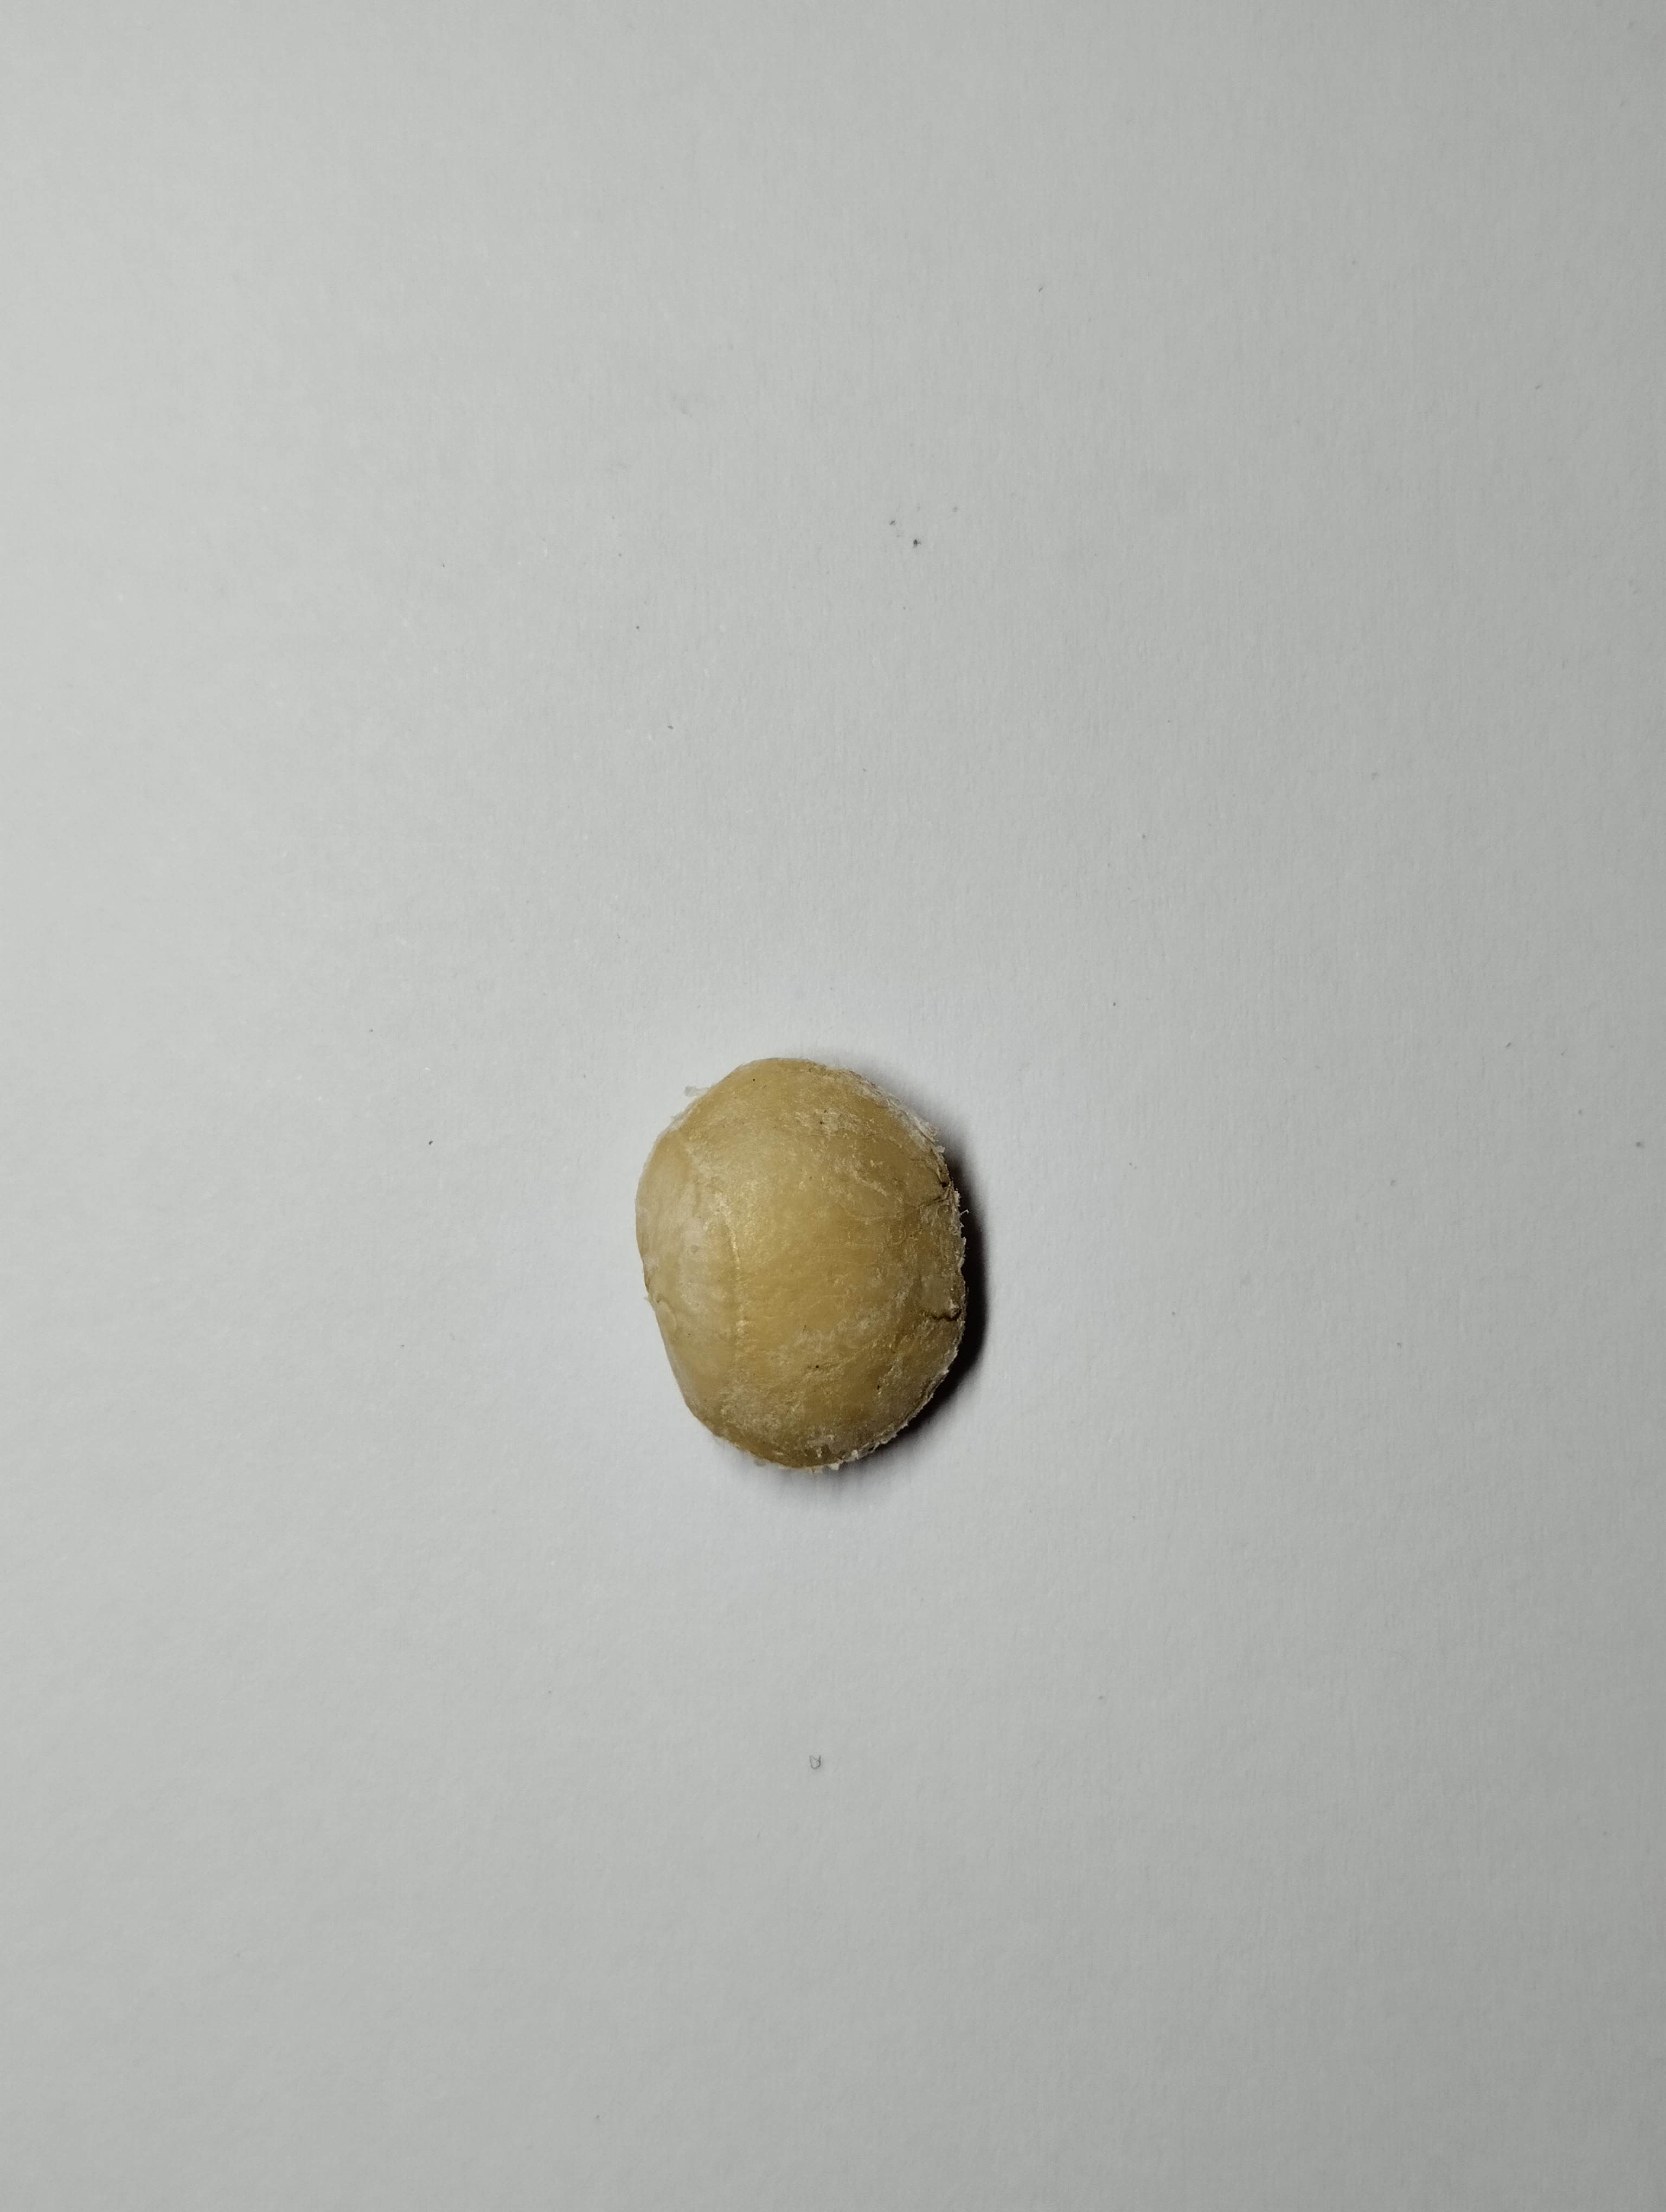
Label: bagus (good seed)